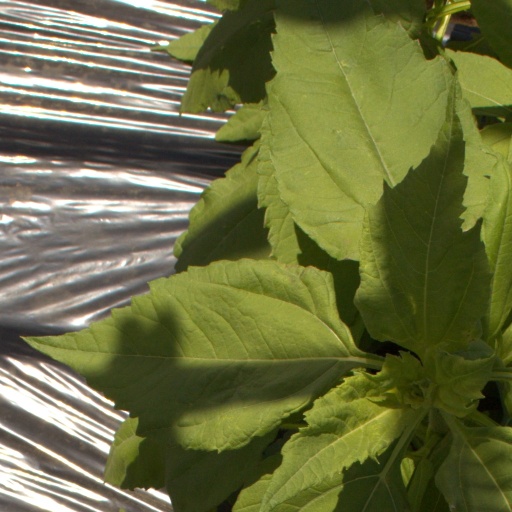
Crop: Jerusalem artichoke